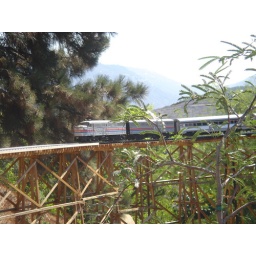
Spectacular looking train shining in the sun... All cars lit for night running...